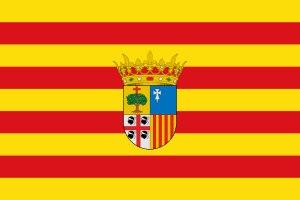
Le drapeau de l'Aragon est le drapeau de la communauté autonome de l'Aragon en Espagne, adopté le 16 avril 1984.